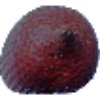
Label: Salak 1